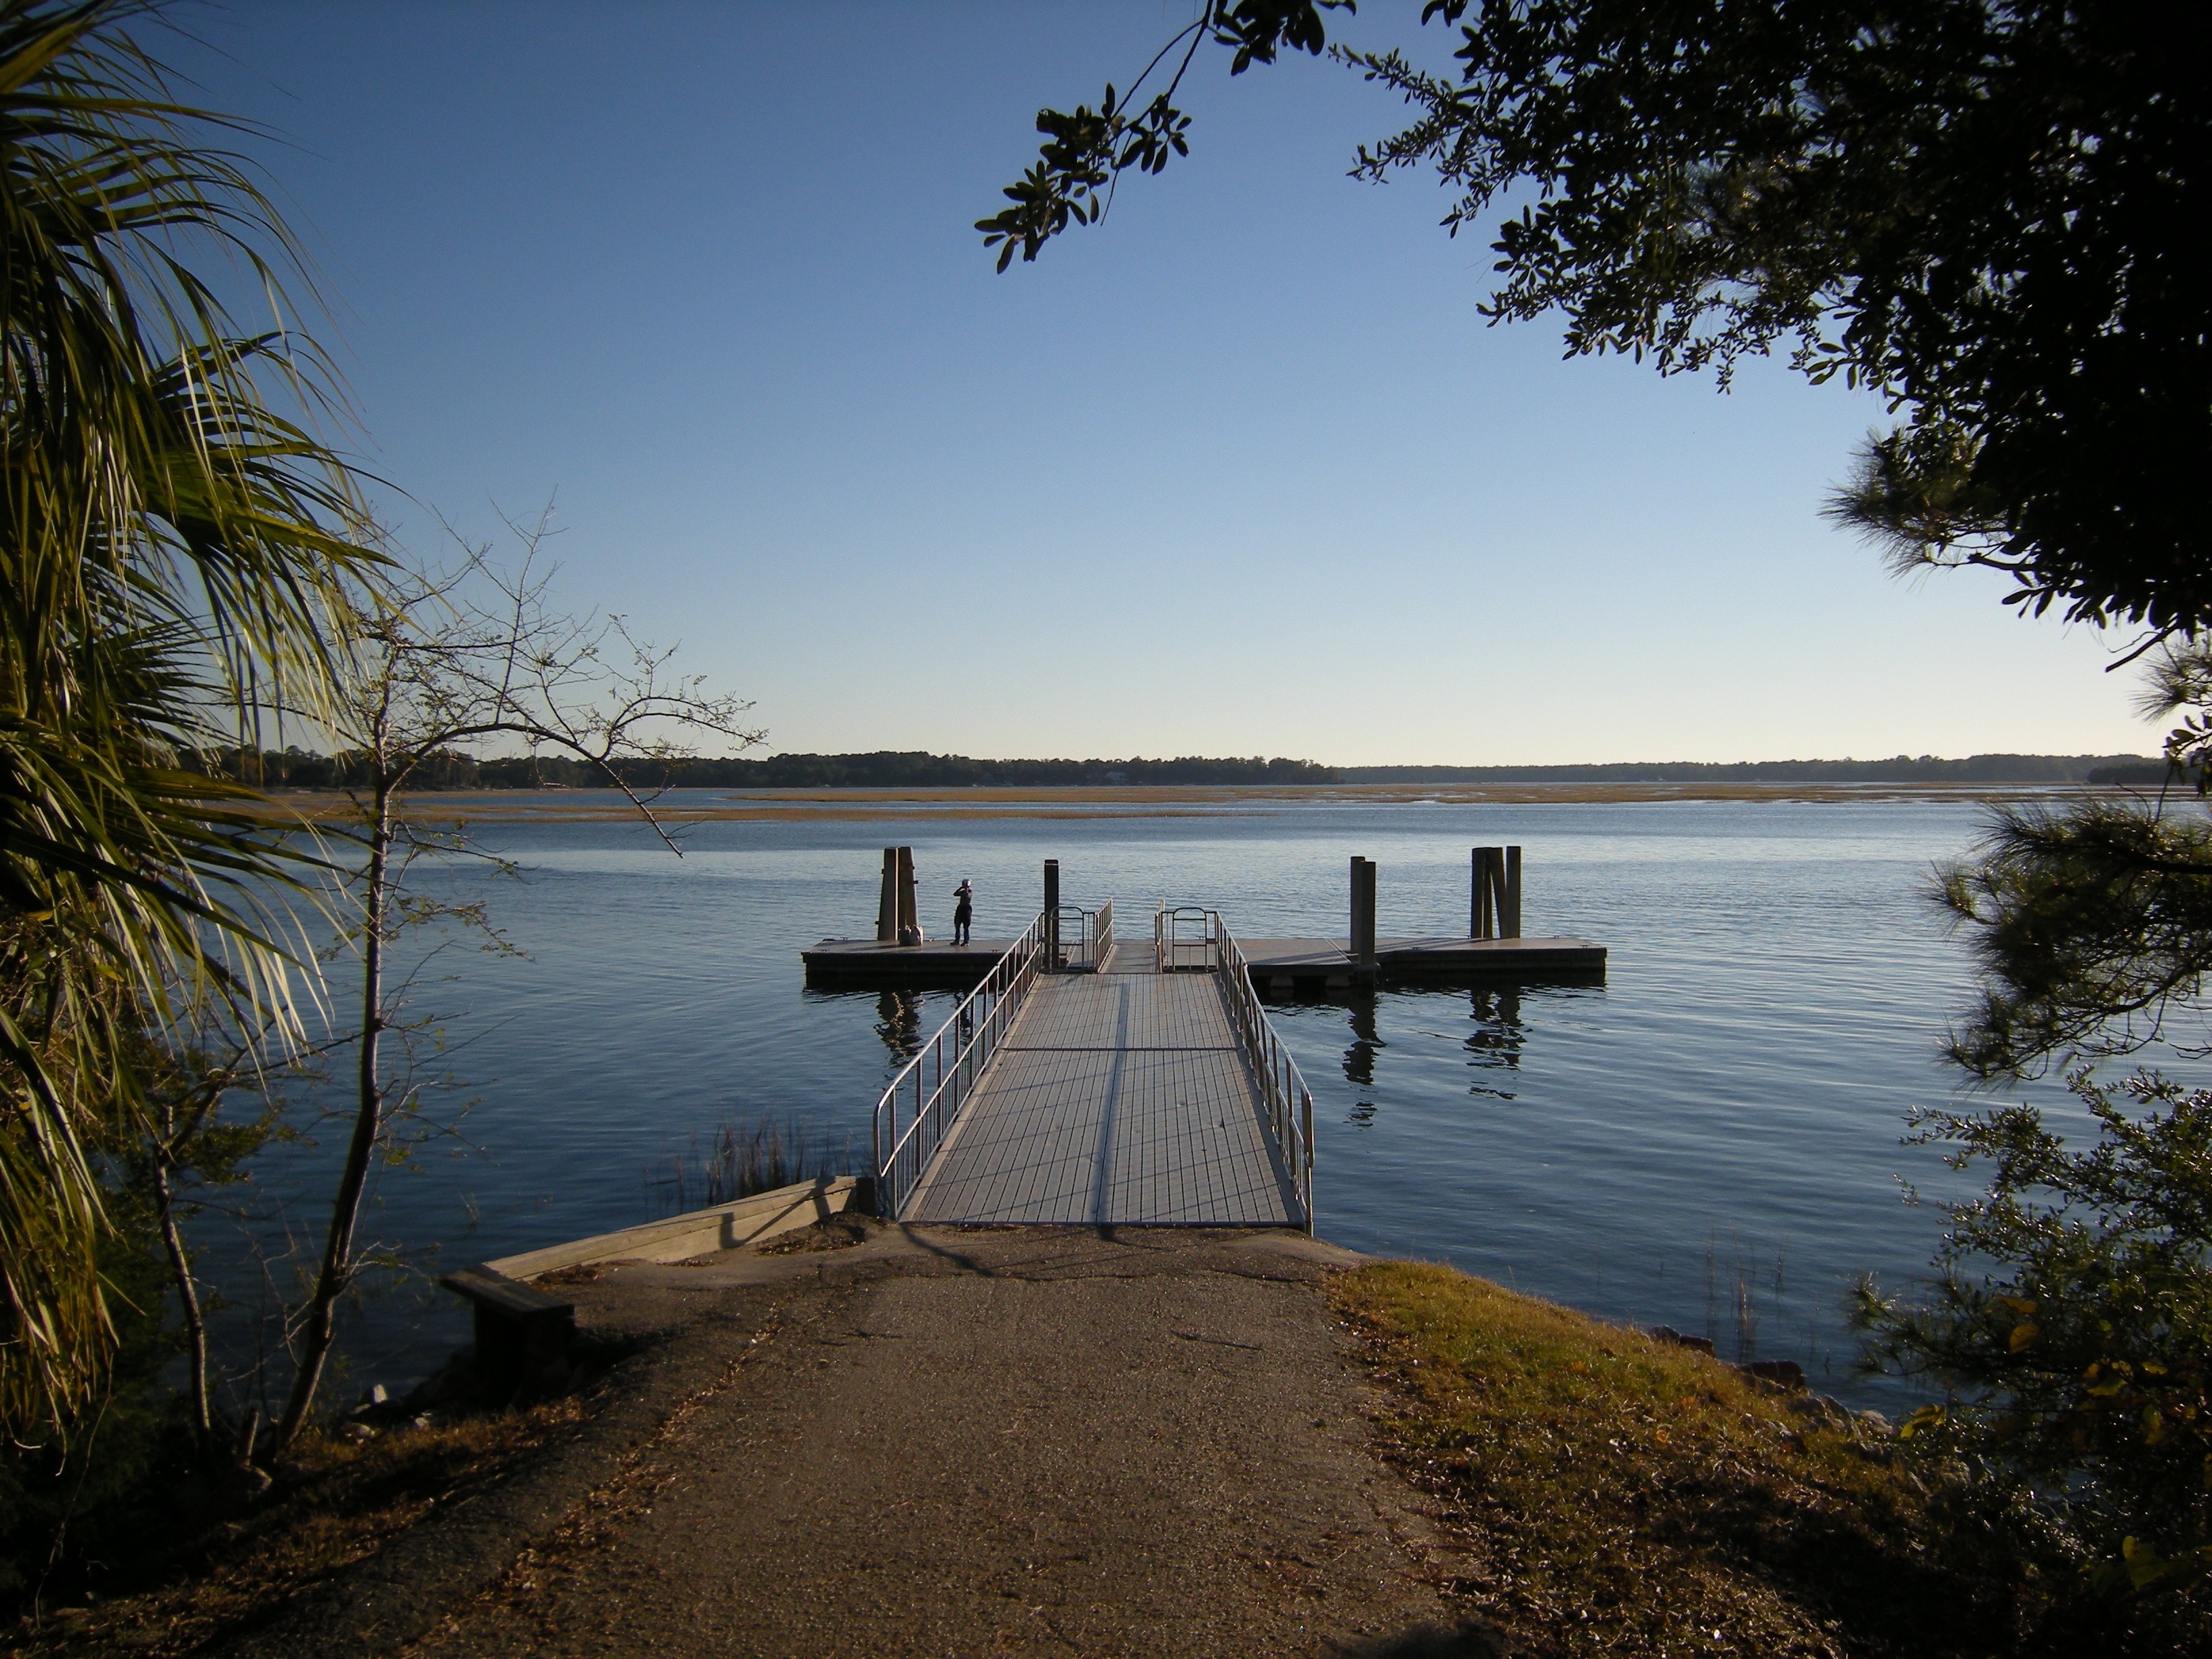
landscape, sea, tree, water, nature, dock, morning, shore, lake, river, dusk, evening, reflection, bay, reservoir, body of water, loch, south carolina, bluffton